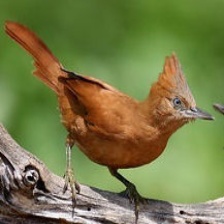
Species: CAATINGA CACHOLOTE
Scientific name: PSEUDOSEISURA CRISTAT